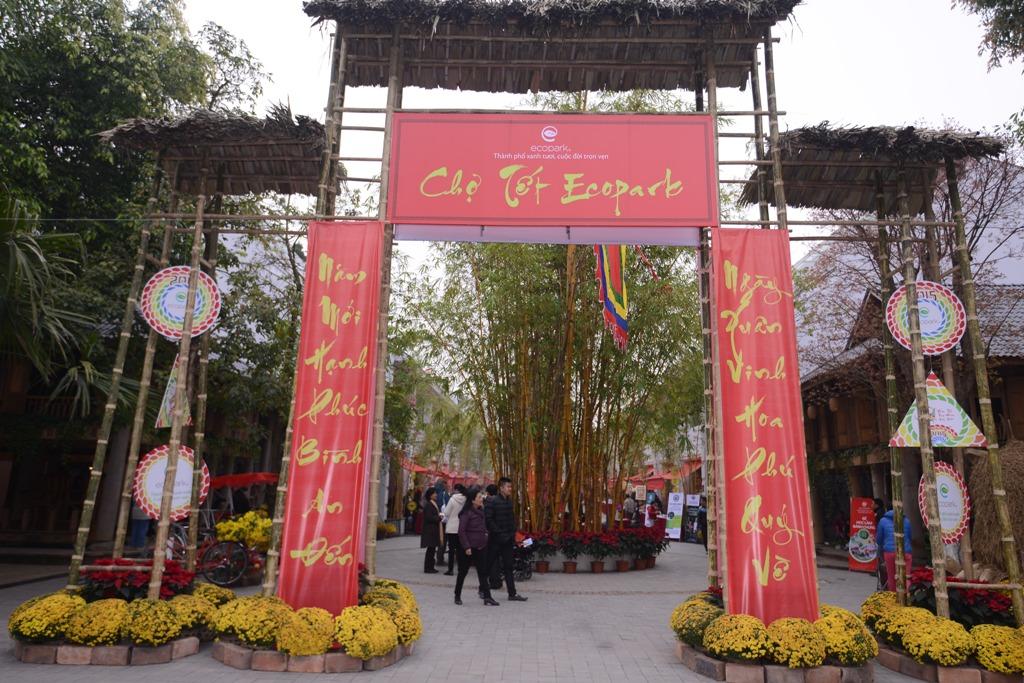
có nhiều chùm hoa màu vàng xuất hiện ở dưới chân cổng chào